Randy Myers

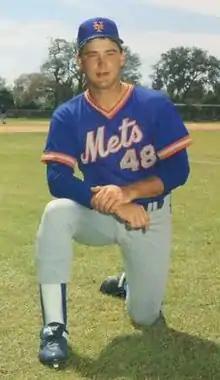
Myers in 1986

Randall Kirk Myers (born September 19, 1962) is an American former professional baseball pitcher who played in Major League Baseball (MLB) for the New York Mets, Cincinnati Reds, San Diego Padres, Chicago Cubs, Baltimore Orioles, and Toronto Blue Jays, between and . He batted and threw left-handed.